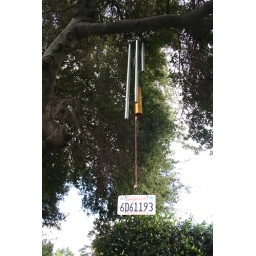
found the license plate in the yard after a winter storm...used fence posts for the differents tones..sounds haunting